Virtual Boy

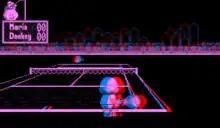
"Mario's Tennis", the North American pack-in for Virtual Boy, is converted by an emulator to anaglyphic red and blue format, to simulate the Virtual Boy's stereoscopic display on a 2D display.

Nintendo initially showcased three launch games and planned two or three per month thereafter. Given the system's short lifespan, only 22 games were actually released. Of them, 19 games were released in the Japanese market, and 14 were released in North America. Third party support was extremely limited compared to previous Nintendo platforms. According to Gunpei Yokoi, Nintendo president Hiroshi Yamauchi had dictated that only a select few third-party developers be shown the Virtual Boy hardware before its formal unveiling, to limit the risk of poor-quality software appearing on the system.